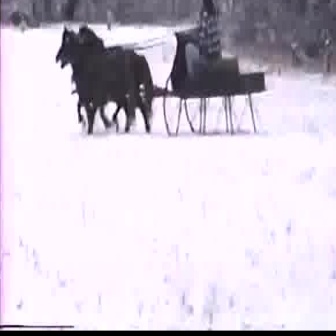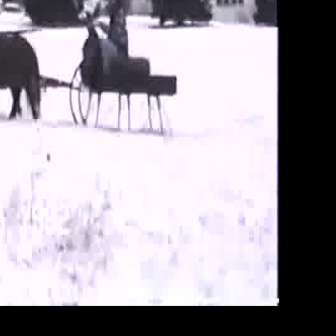
  Please identify the target specified by the bounding box [163,26,267,131] in the first image and locate it in the second image. Return the coordinates in [x_min,y_min,x_max,y_max] format.
Answer: [68,19,176,127]